Frontenac, Gironde

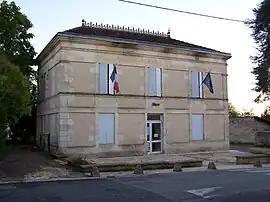
Town hall

Frontenac is a commune in the Gironde department in Nouvelle-Aquitaine in southwestern France.